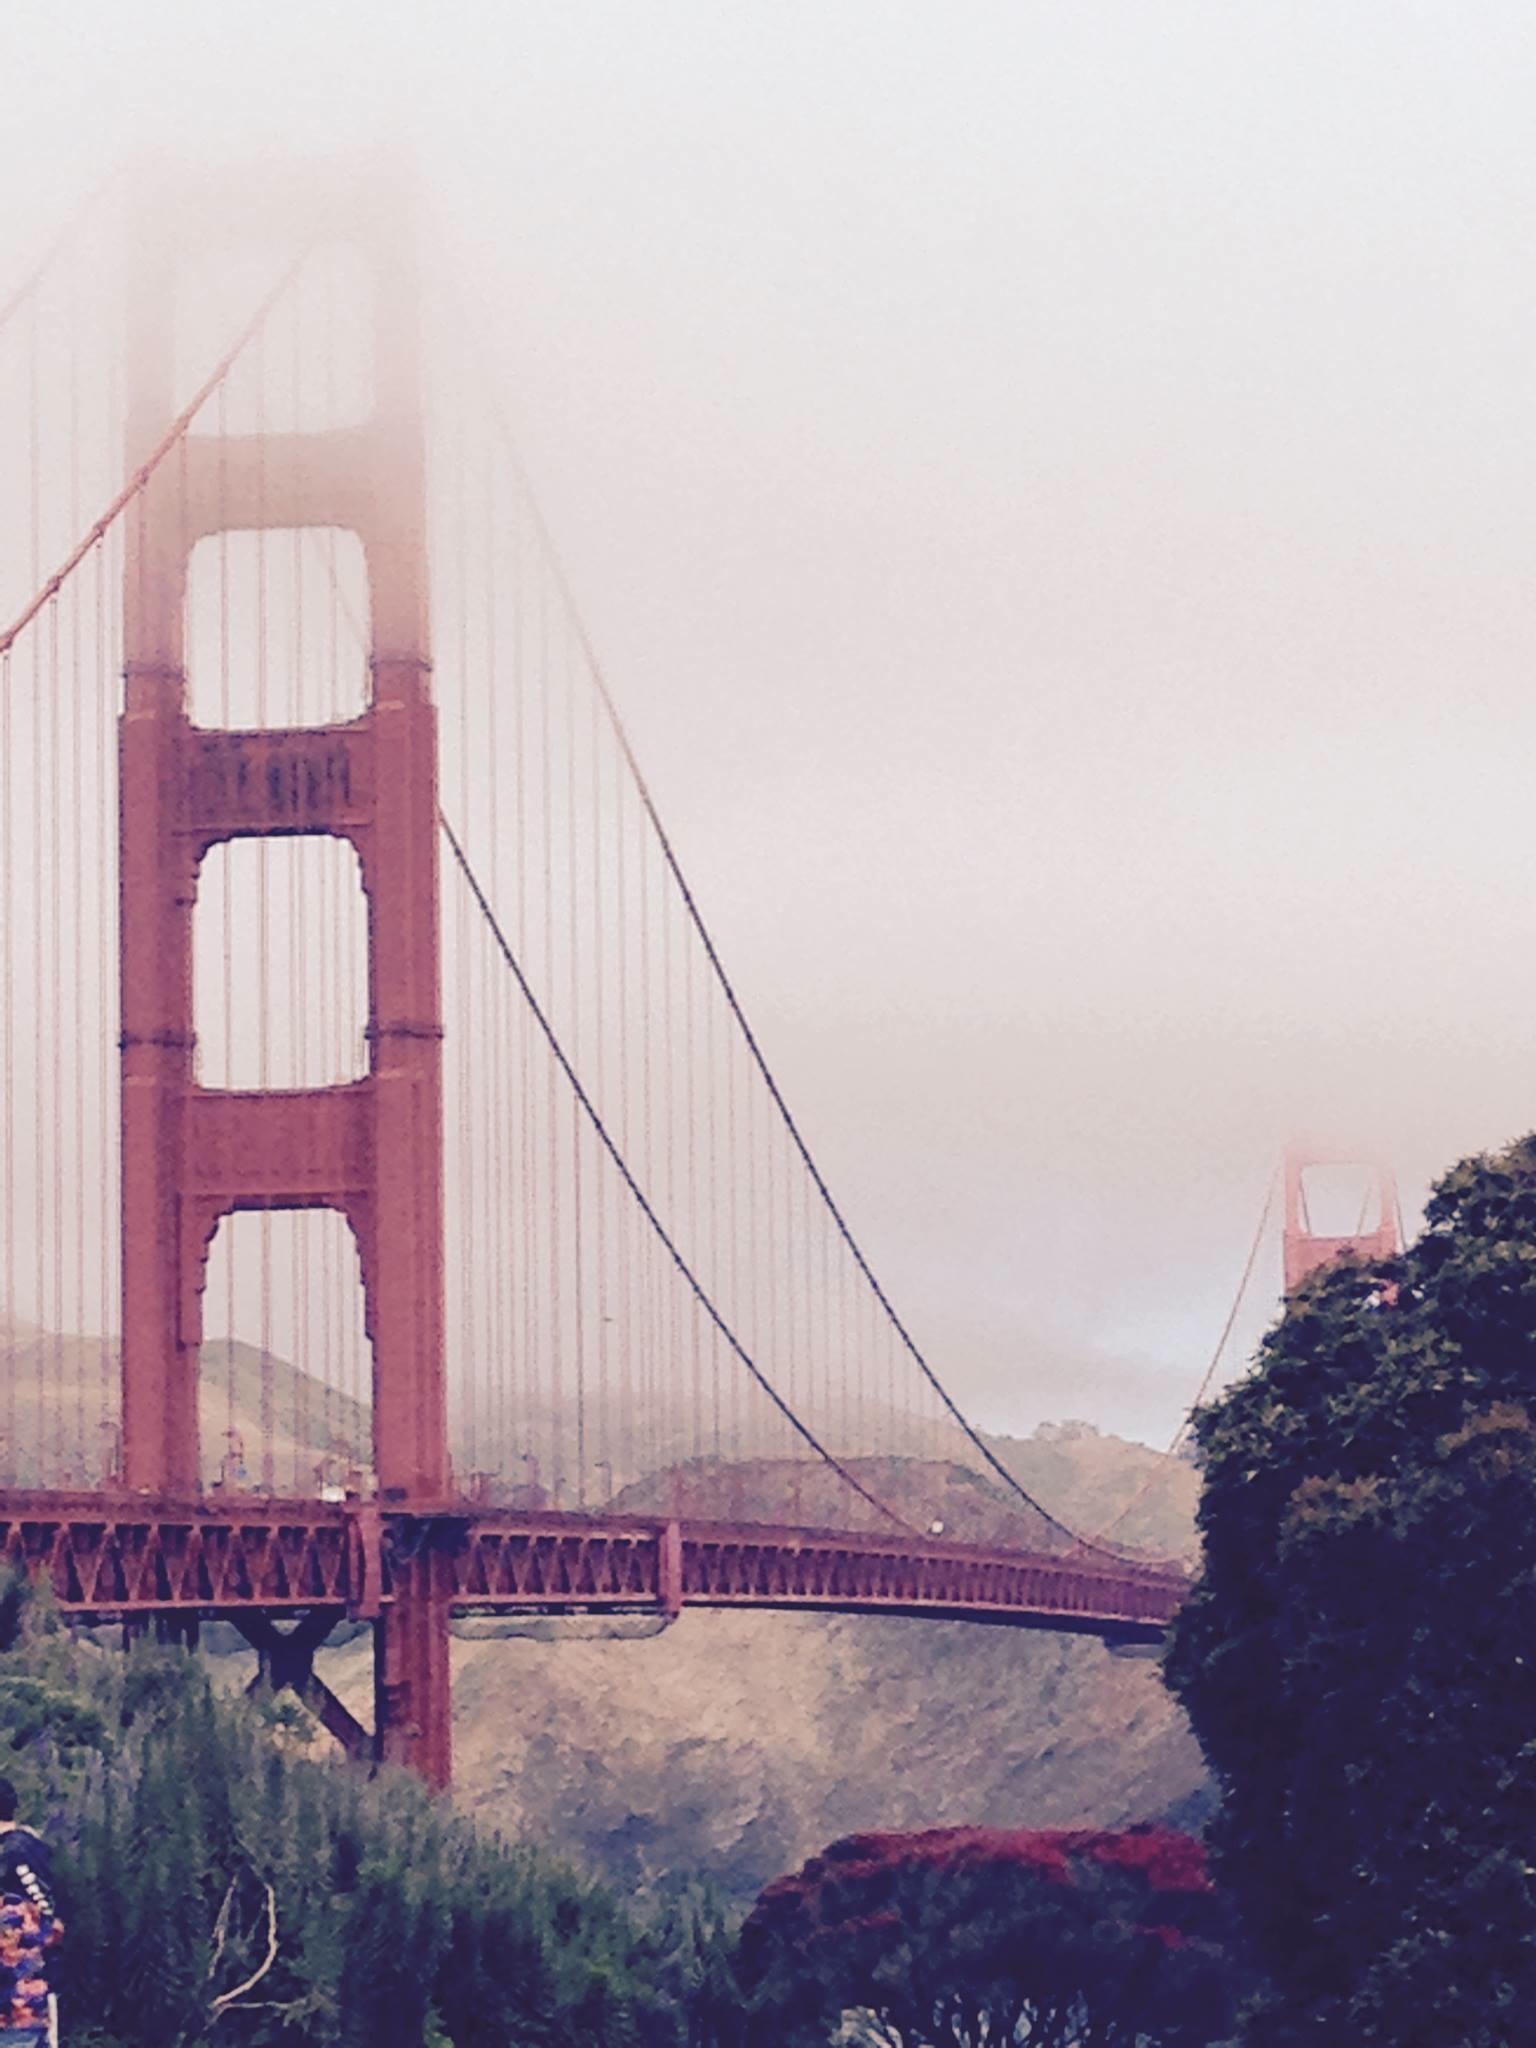
bridge, skyline, morning, suspension bridge, landmark, cable stayed bridge, atmospheric phenomenon, nonbuilding structure